Letov Š-20

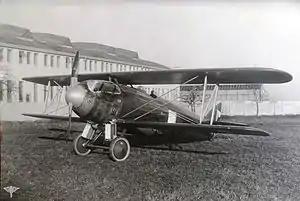
Š-20

The Letov Š-20 was a conventional, single-bay biplane with unstaggered wings, braced by N-struts. In overall appearance, it greatly resembled contemporary SPAD fighters. The fuselage and empennage were of welded steel tube construction and covered in fabric. The wings had a tubular metal spar but were otherwise wooden, and also fabric-covered.